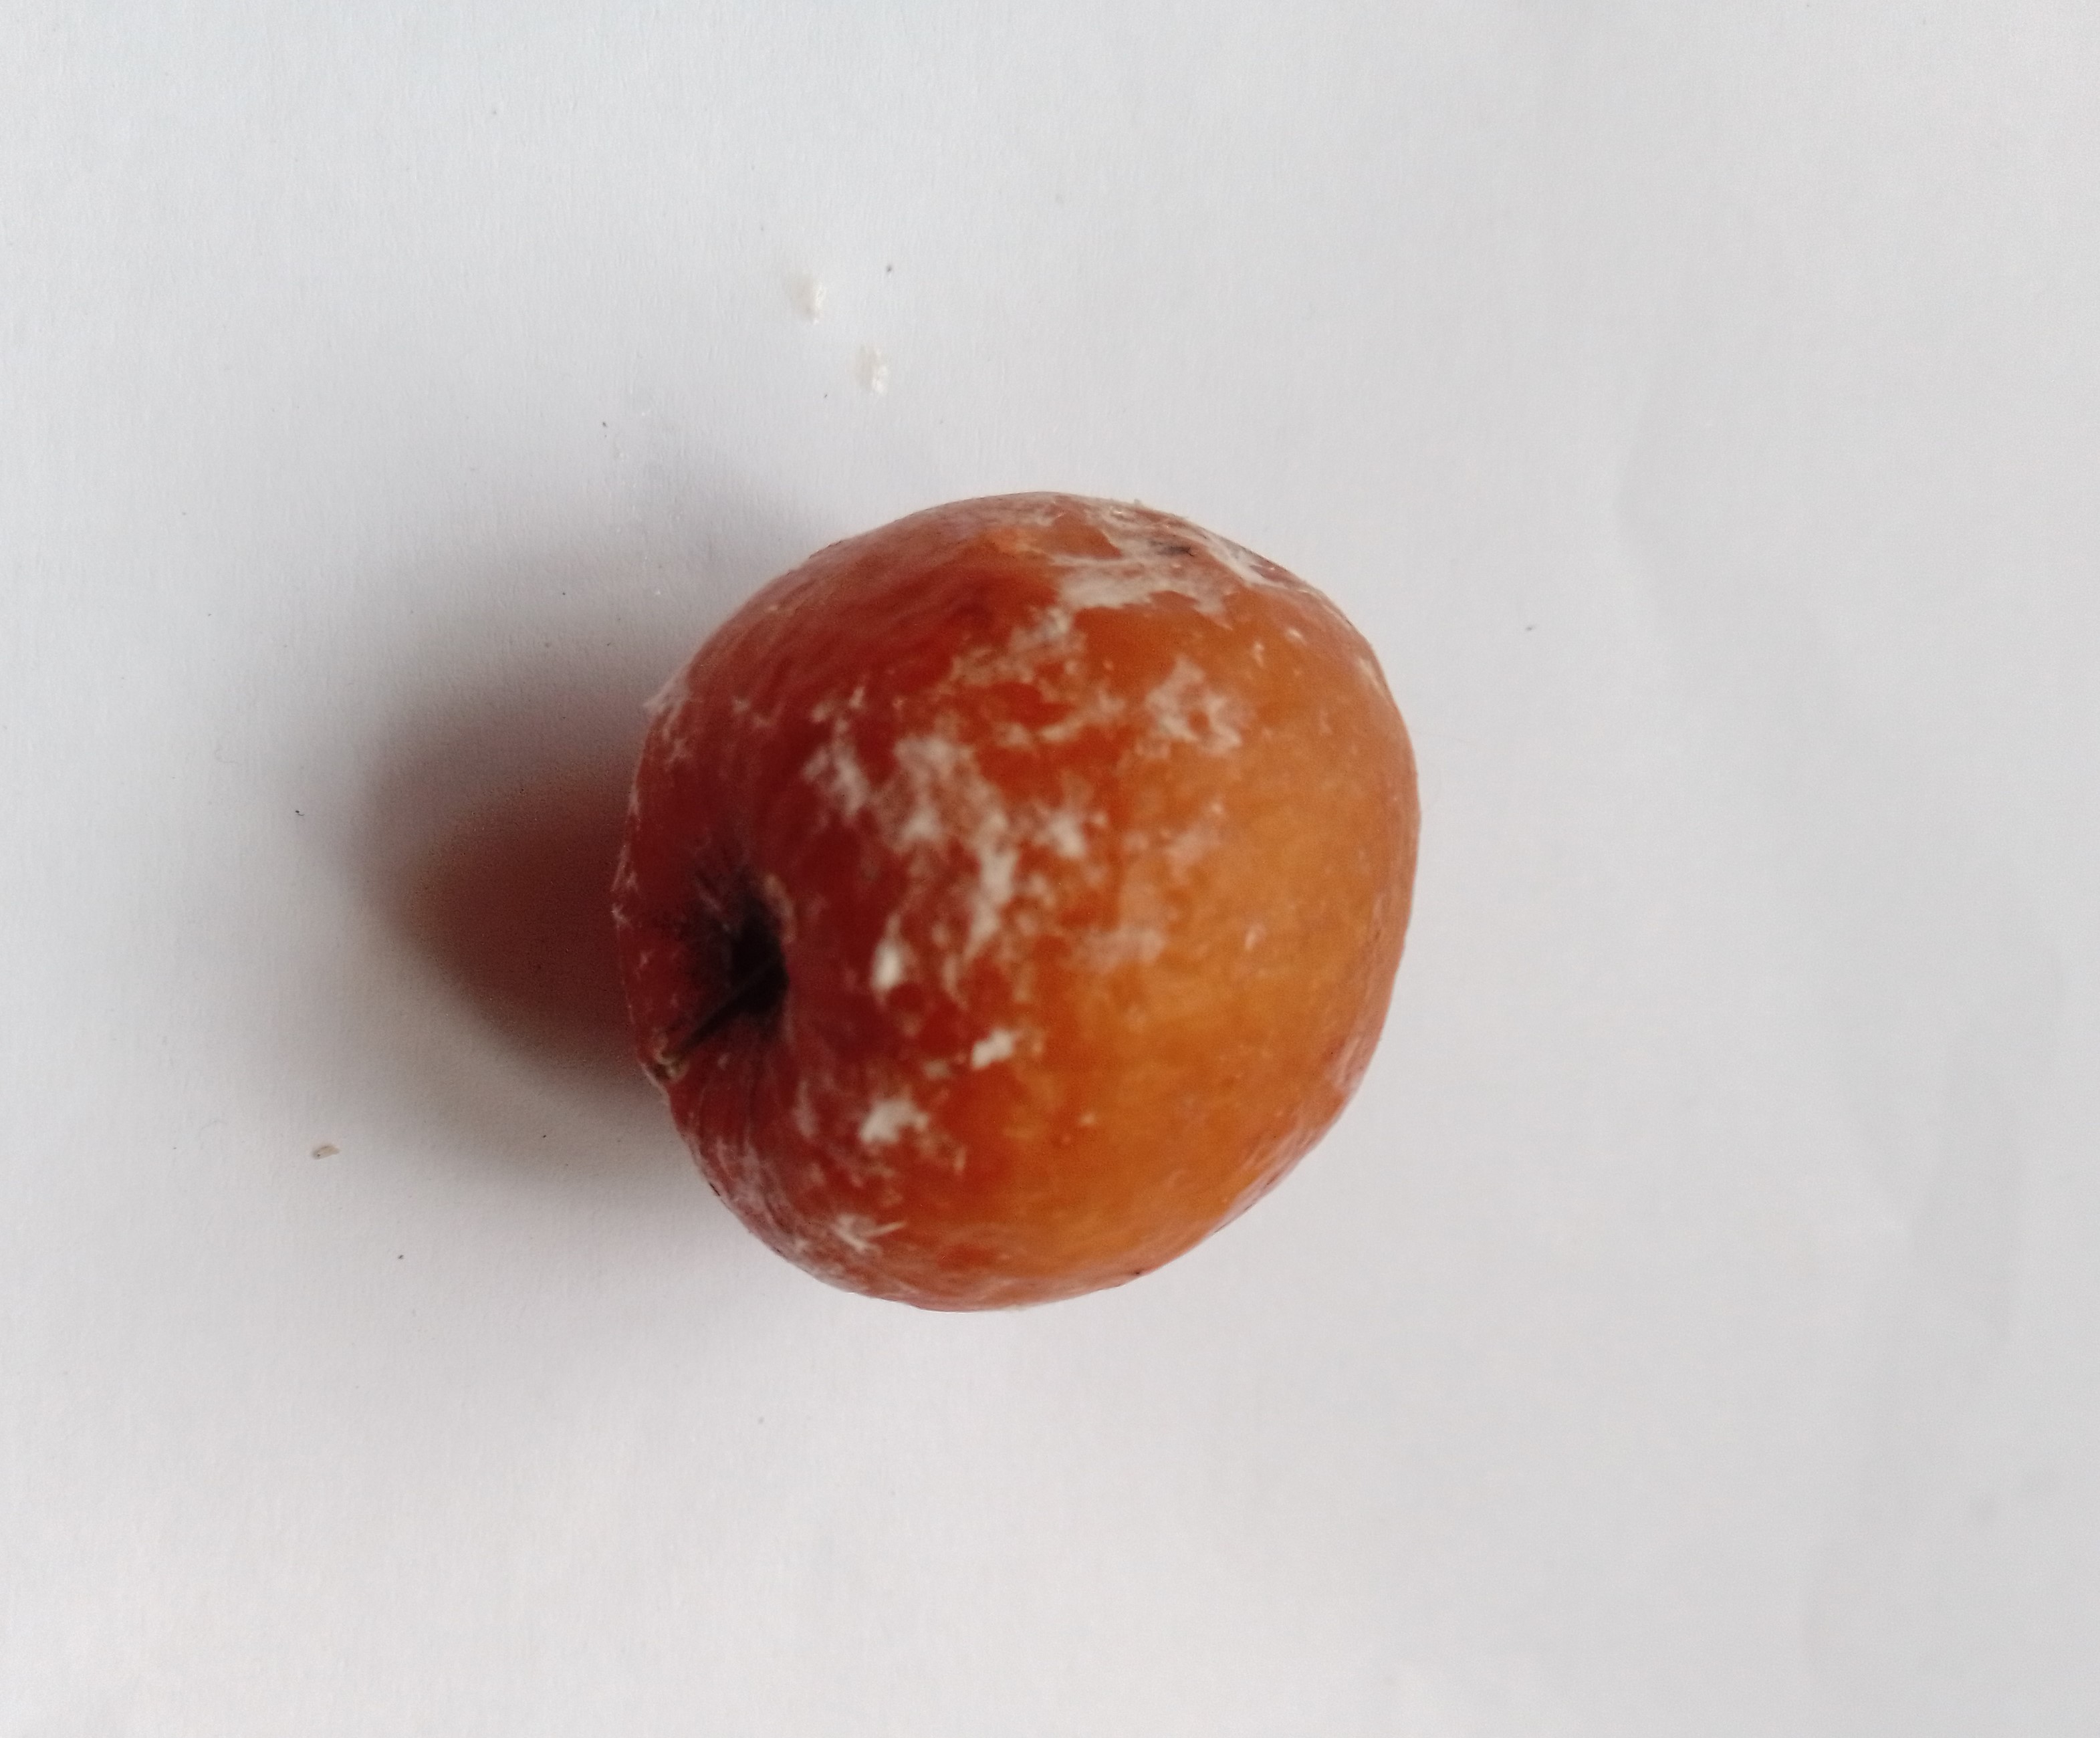
Fruit: jujube
Condition: rotten